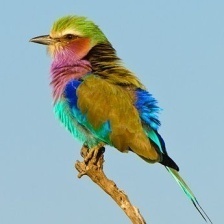
Species: LILAC ROLLER
Scientific name: CORACIAS CAUDATUS